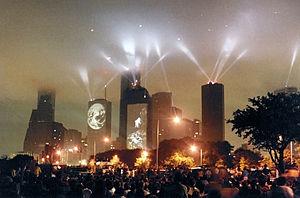
En concert Houston-Lyon est un album live de Jean-Michel Jarre, sorti en 1987. Il regroupe les enregistrements de concerts donnés le 5 avril 1986 à Houston et le 5 octobre 1986 à Lyon. Il est à noter que, comme pour l'album Les Concerts en Chine, ce disque a été largement retouché en studio.